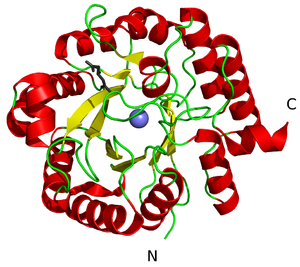
L'hydroxyméthylglutaryl-CoA lyase est une lyase qui catalyse la réaction :